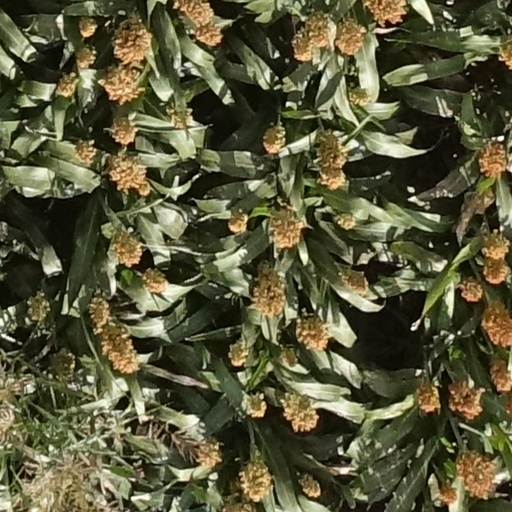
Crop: sorghum